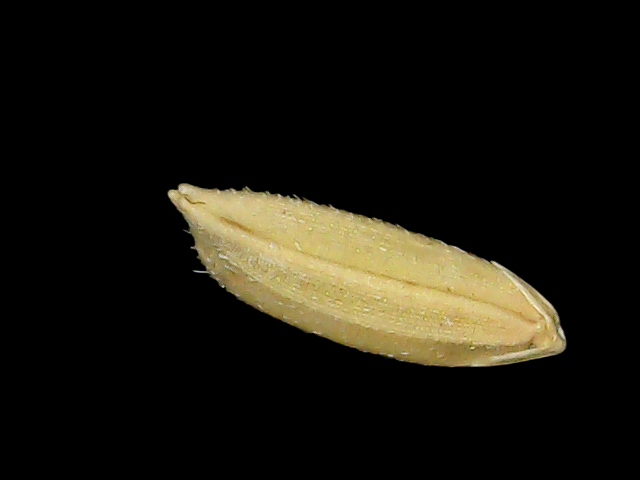
Rice variety: Bd30